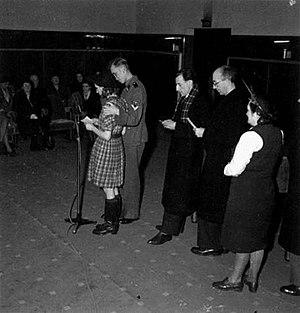
Enregistrement par Radio Bruxelles de messages familiaux pour les volontaires du front de l'Est (1940-1945)
Radio Bruxelles, appelée en néerlandais Zender Brussel était une radio collaborationniste belge qui émettait depuis les locaux de l'INR à Bruxelles durant la Seconde Guerre mondiale. Radio Bruxelles était placée sous l'égide de la militarverwaltung et délivrait des messages propagandistes nazis.